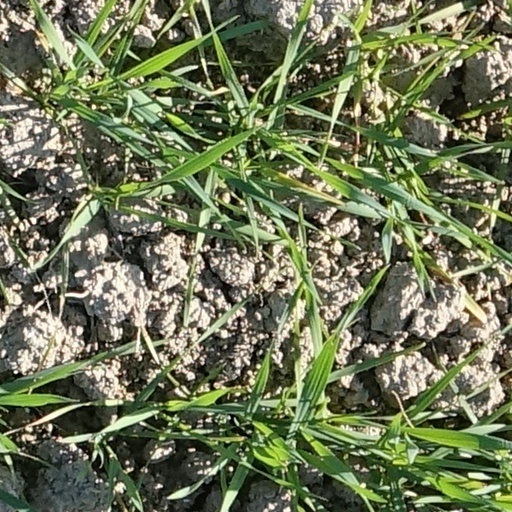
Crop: wheat